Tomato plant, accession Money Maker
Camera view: vertical (180 deg); turntable rotation: 150 degrees
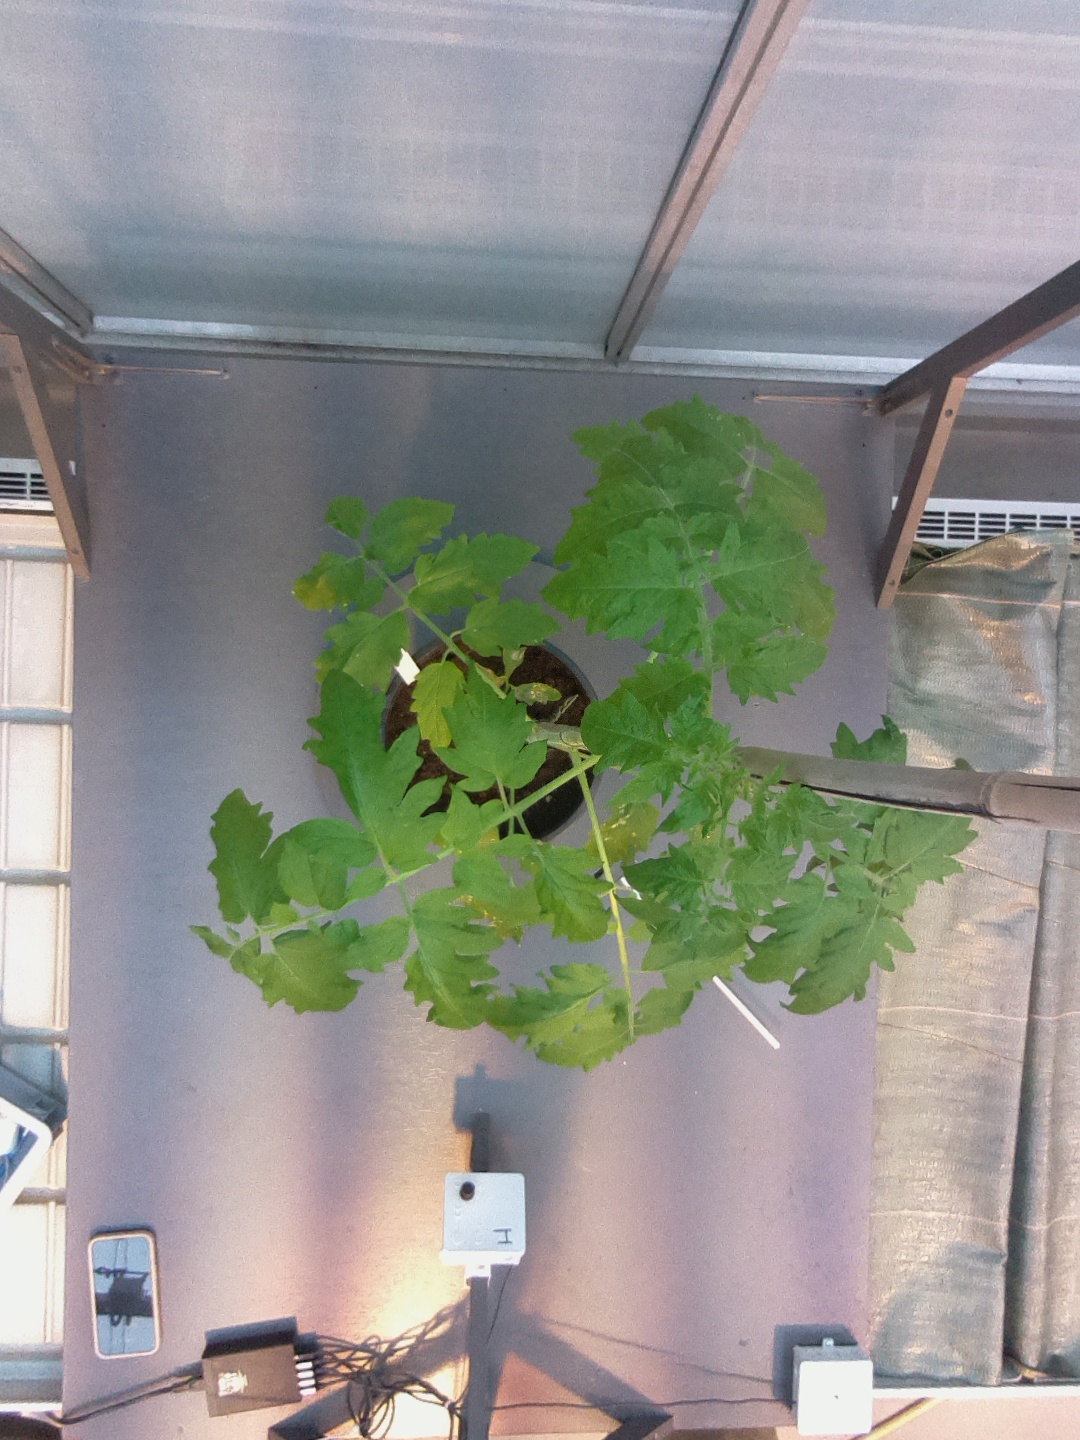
BBCH growth stage 15: 10 of true leaves visible